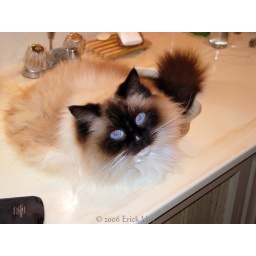
Fat ass in the bathroom sink